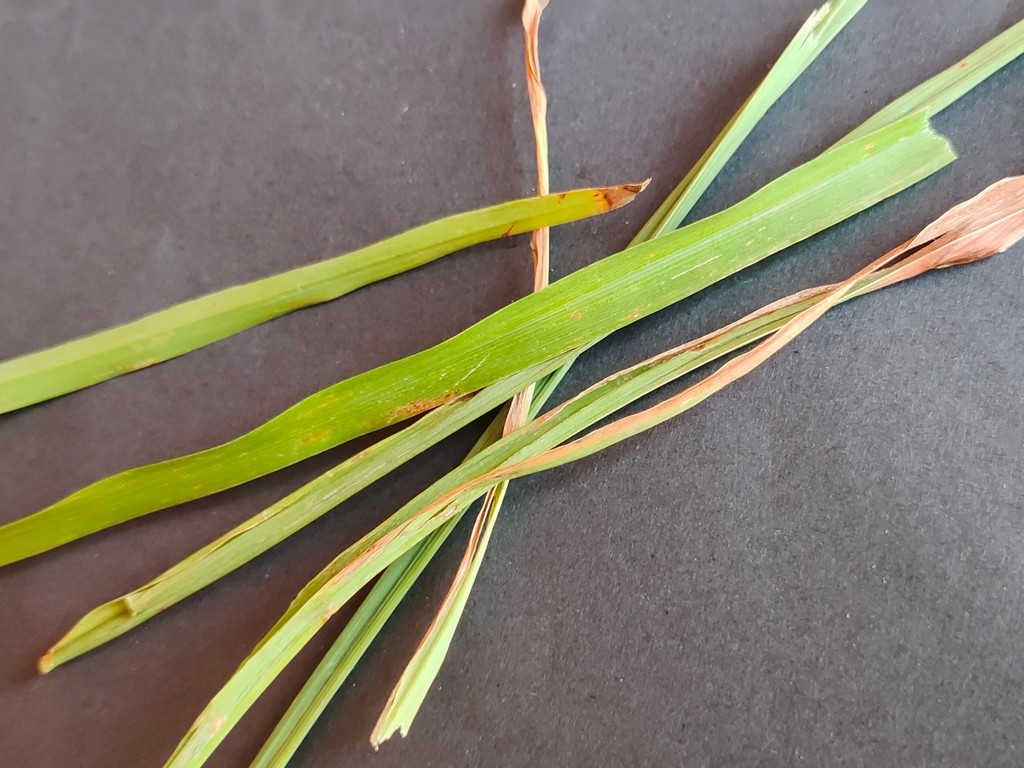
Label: Unhealthy